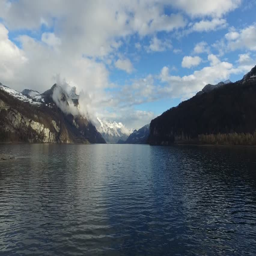
flying over a lake in between tree covered mountains